Adam Pearce

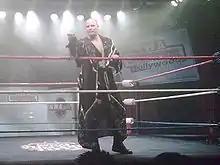
Pearce at an NWA TV Taping in 2008.

On October 27, 2007, he was one of the six participants in a WarGames cage match, teaming Karl Anderson and C. Edward Vander Pyle against Los Luchas and Sicodelico Jr. He and his team lost the match and were all busted open.